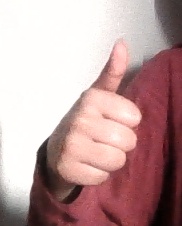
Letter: aleff